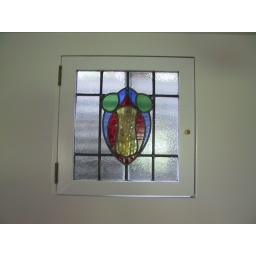
Stain glass window in third bedroom.